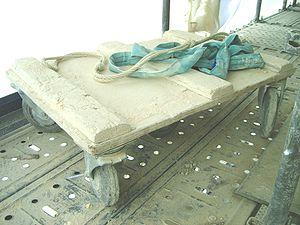
chariot de tailleur de pierre pour le bardage des pierres
Le bardage désigne le transport et la manutention des blocs de pierre dans les métiers de la pierre : carrier et tailleur de pierre. L'ouvrier spécialisé s'appelle le bardeur.